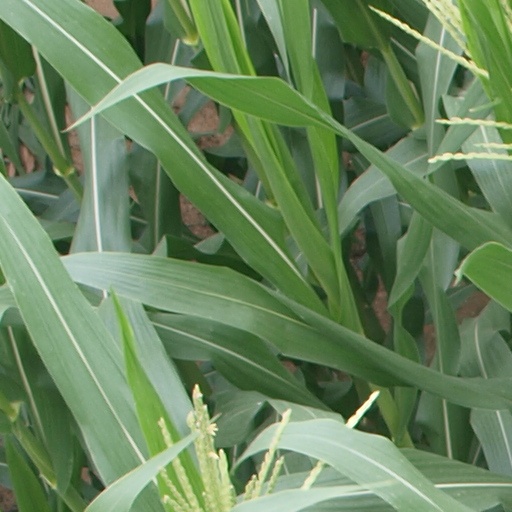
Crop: maize; corn